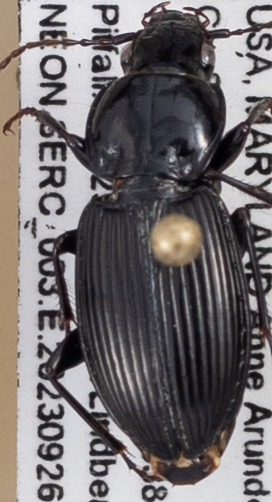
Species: Pterostichus stygicus
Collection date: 2023-09-26
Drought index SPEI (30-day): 0.426
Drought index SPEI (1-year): -0.172
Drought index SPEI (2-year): -0.156